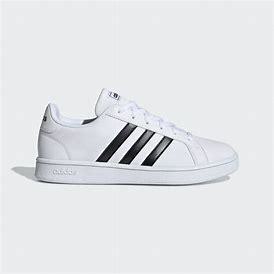
Brand: Adidas
Model: Grand Court Base